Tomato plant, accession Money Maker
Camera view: horizontal (90 deg, fisheye); turntable rotation: 240 degrees
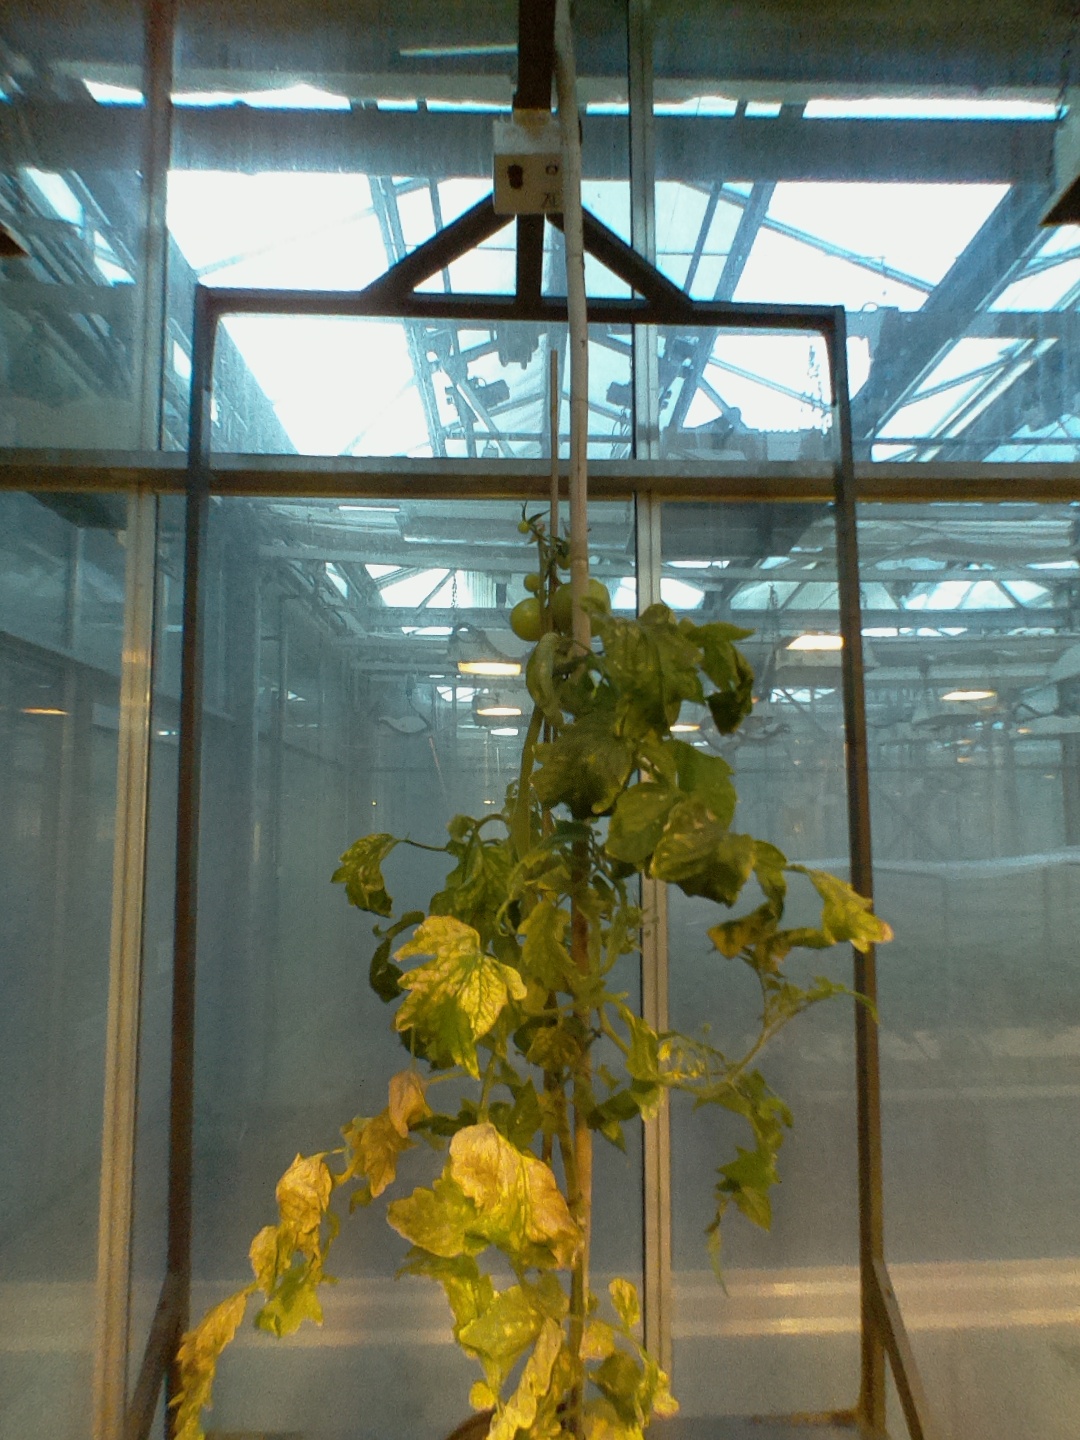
BBCH growth stage 78: 80% -90% of final fruit size